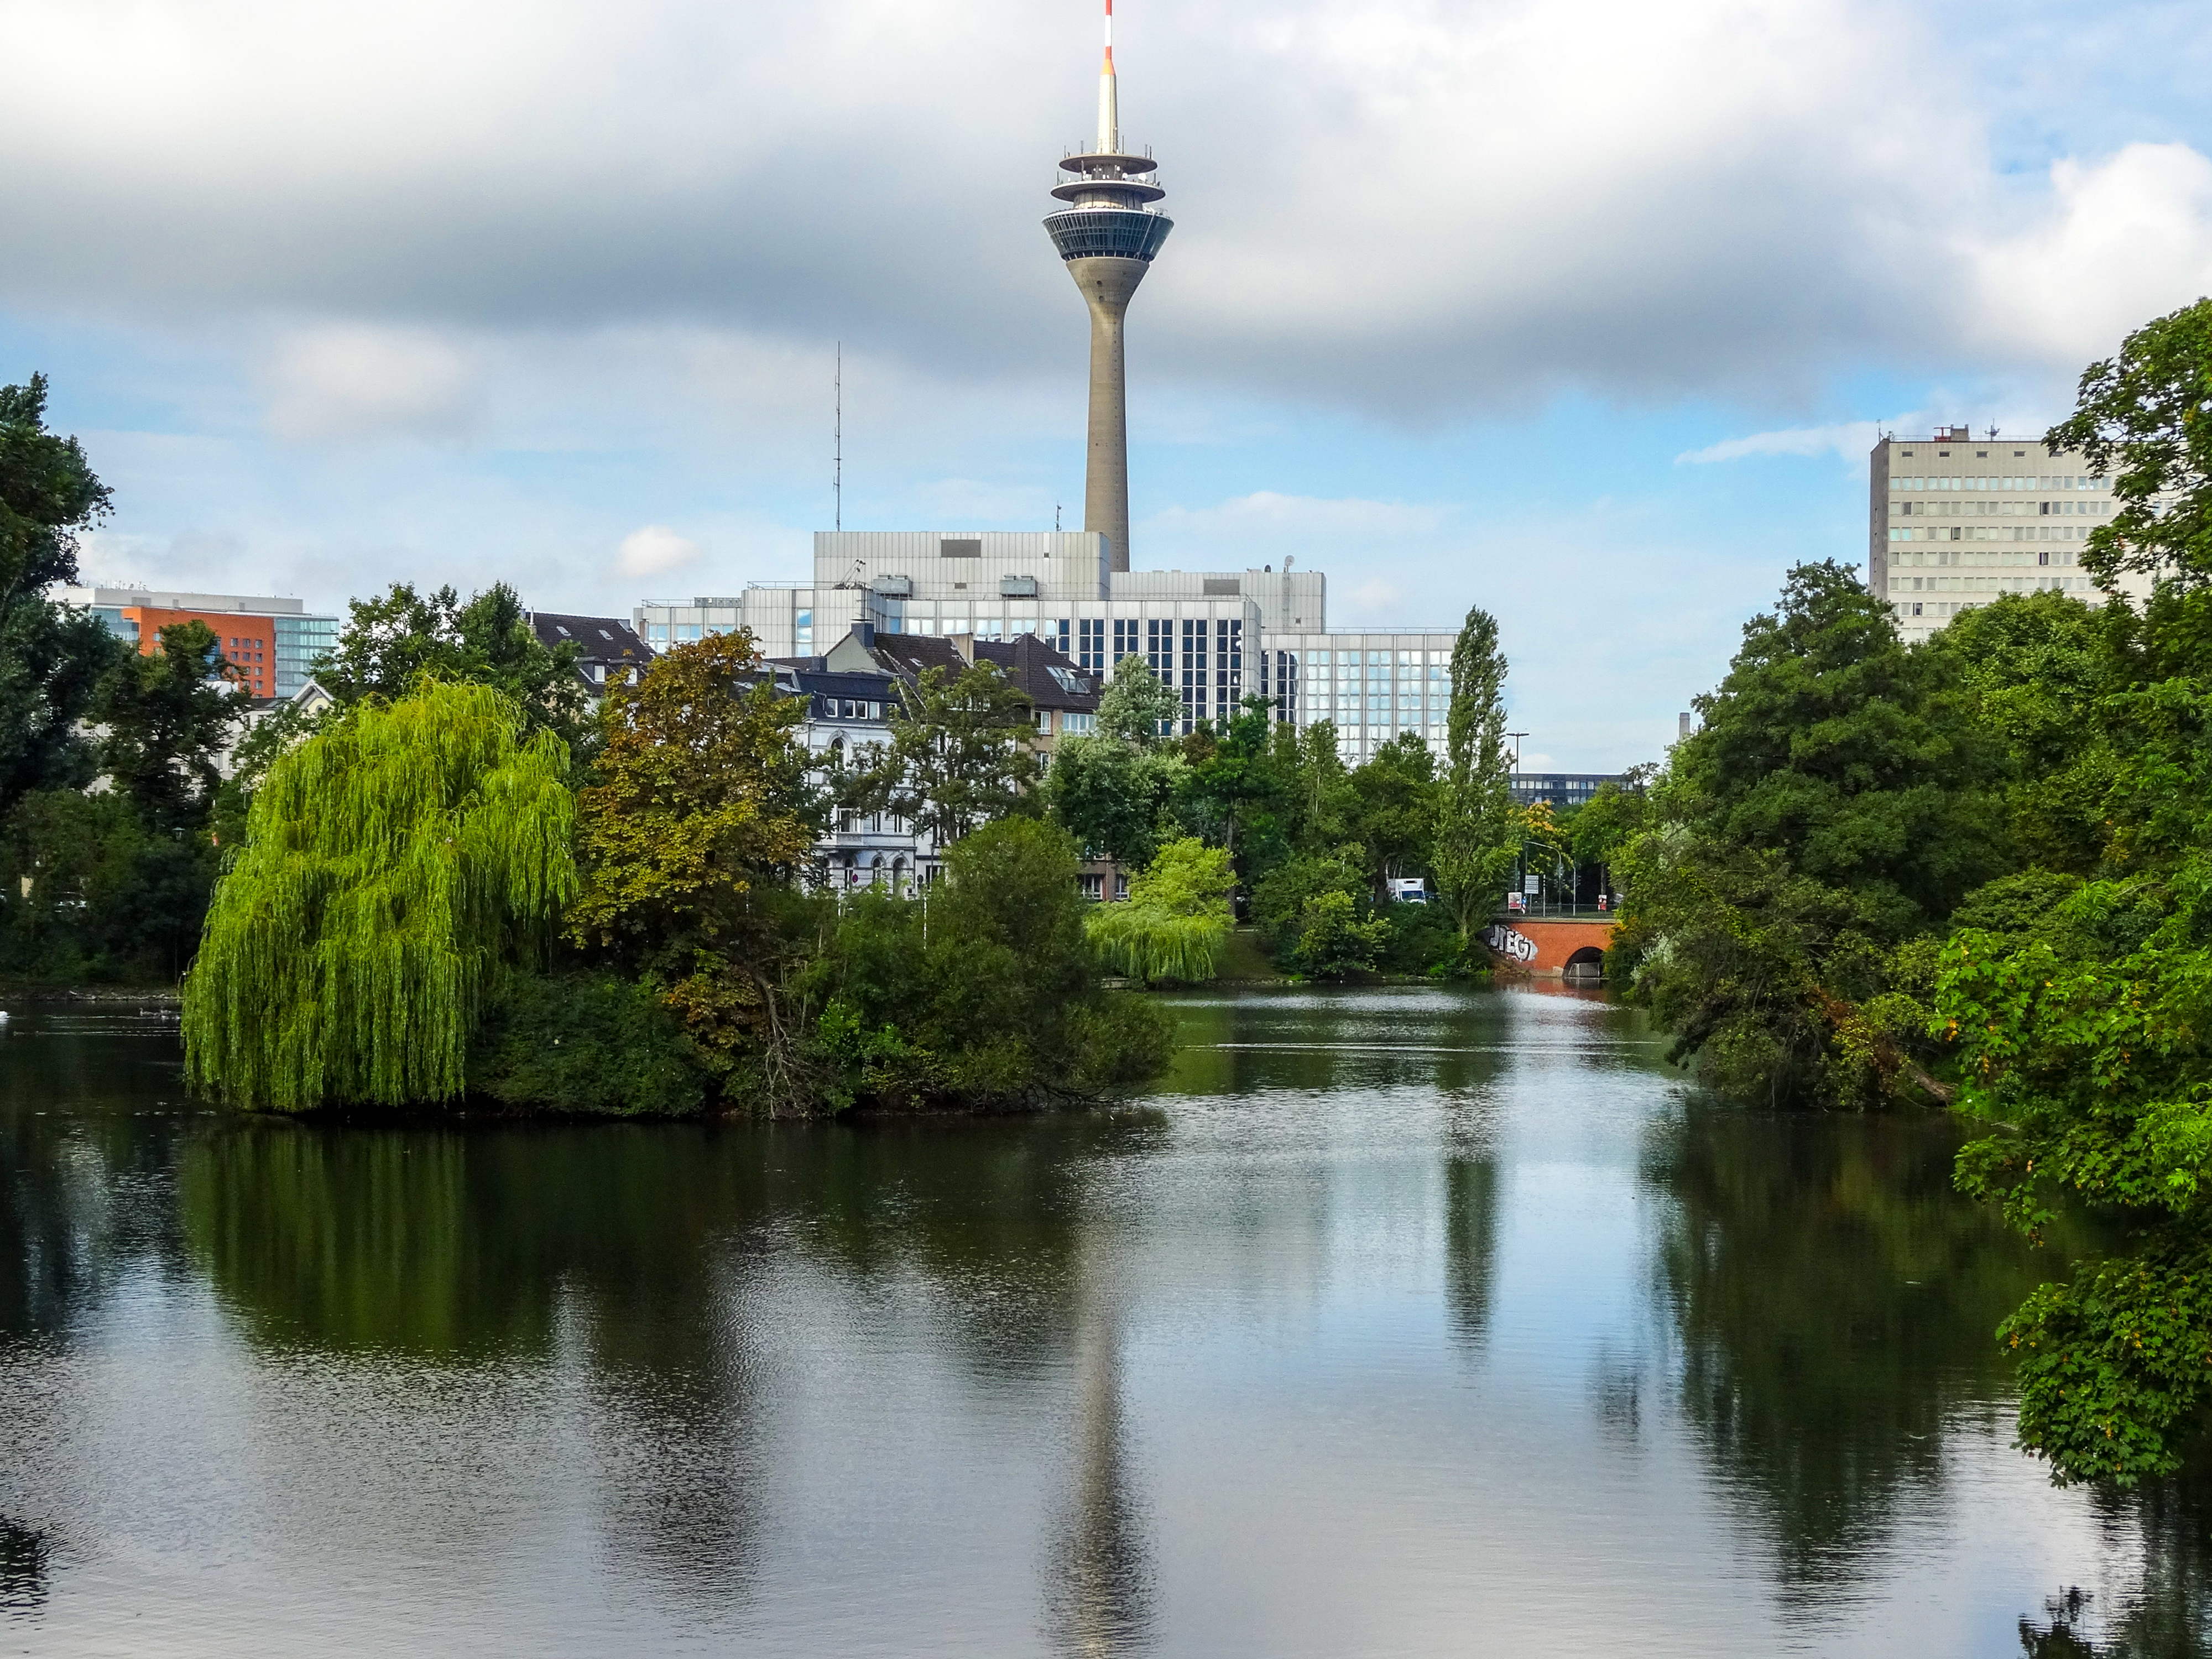
dusseldorf, park, tower, duesseldorf, germany, rheinturm, schwanenspiegel, building, architecture, city, perspective, cityscape, trees, water, cloud, sky, plant, skyscraper, botany, tree, natural landscape, lake, leisure, landmark, tower block, landscape, urban area, human settlement, canal, channel, reservoir, tourism, garden, lacustrine plain, reflection, spring, town, spire, condominium, grass, pond, skyline, tourist attraction, downtown, mixed use, cumulus, wetland, lake district, floodplain, bayou